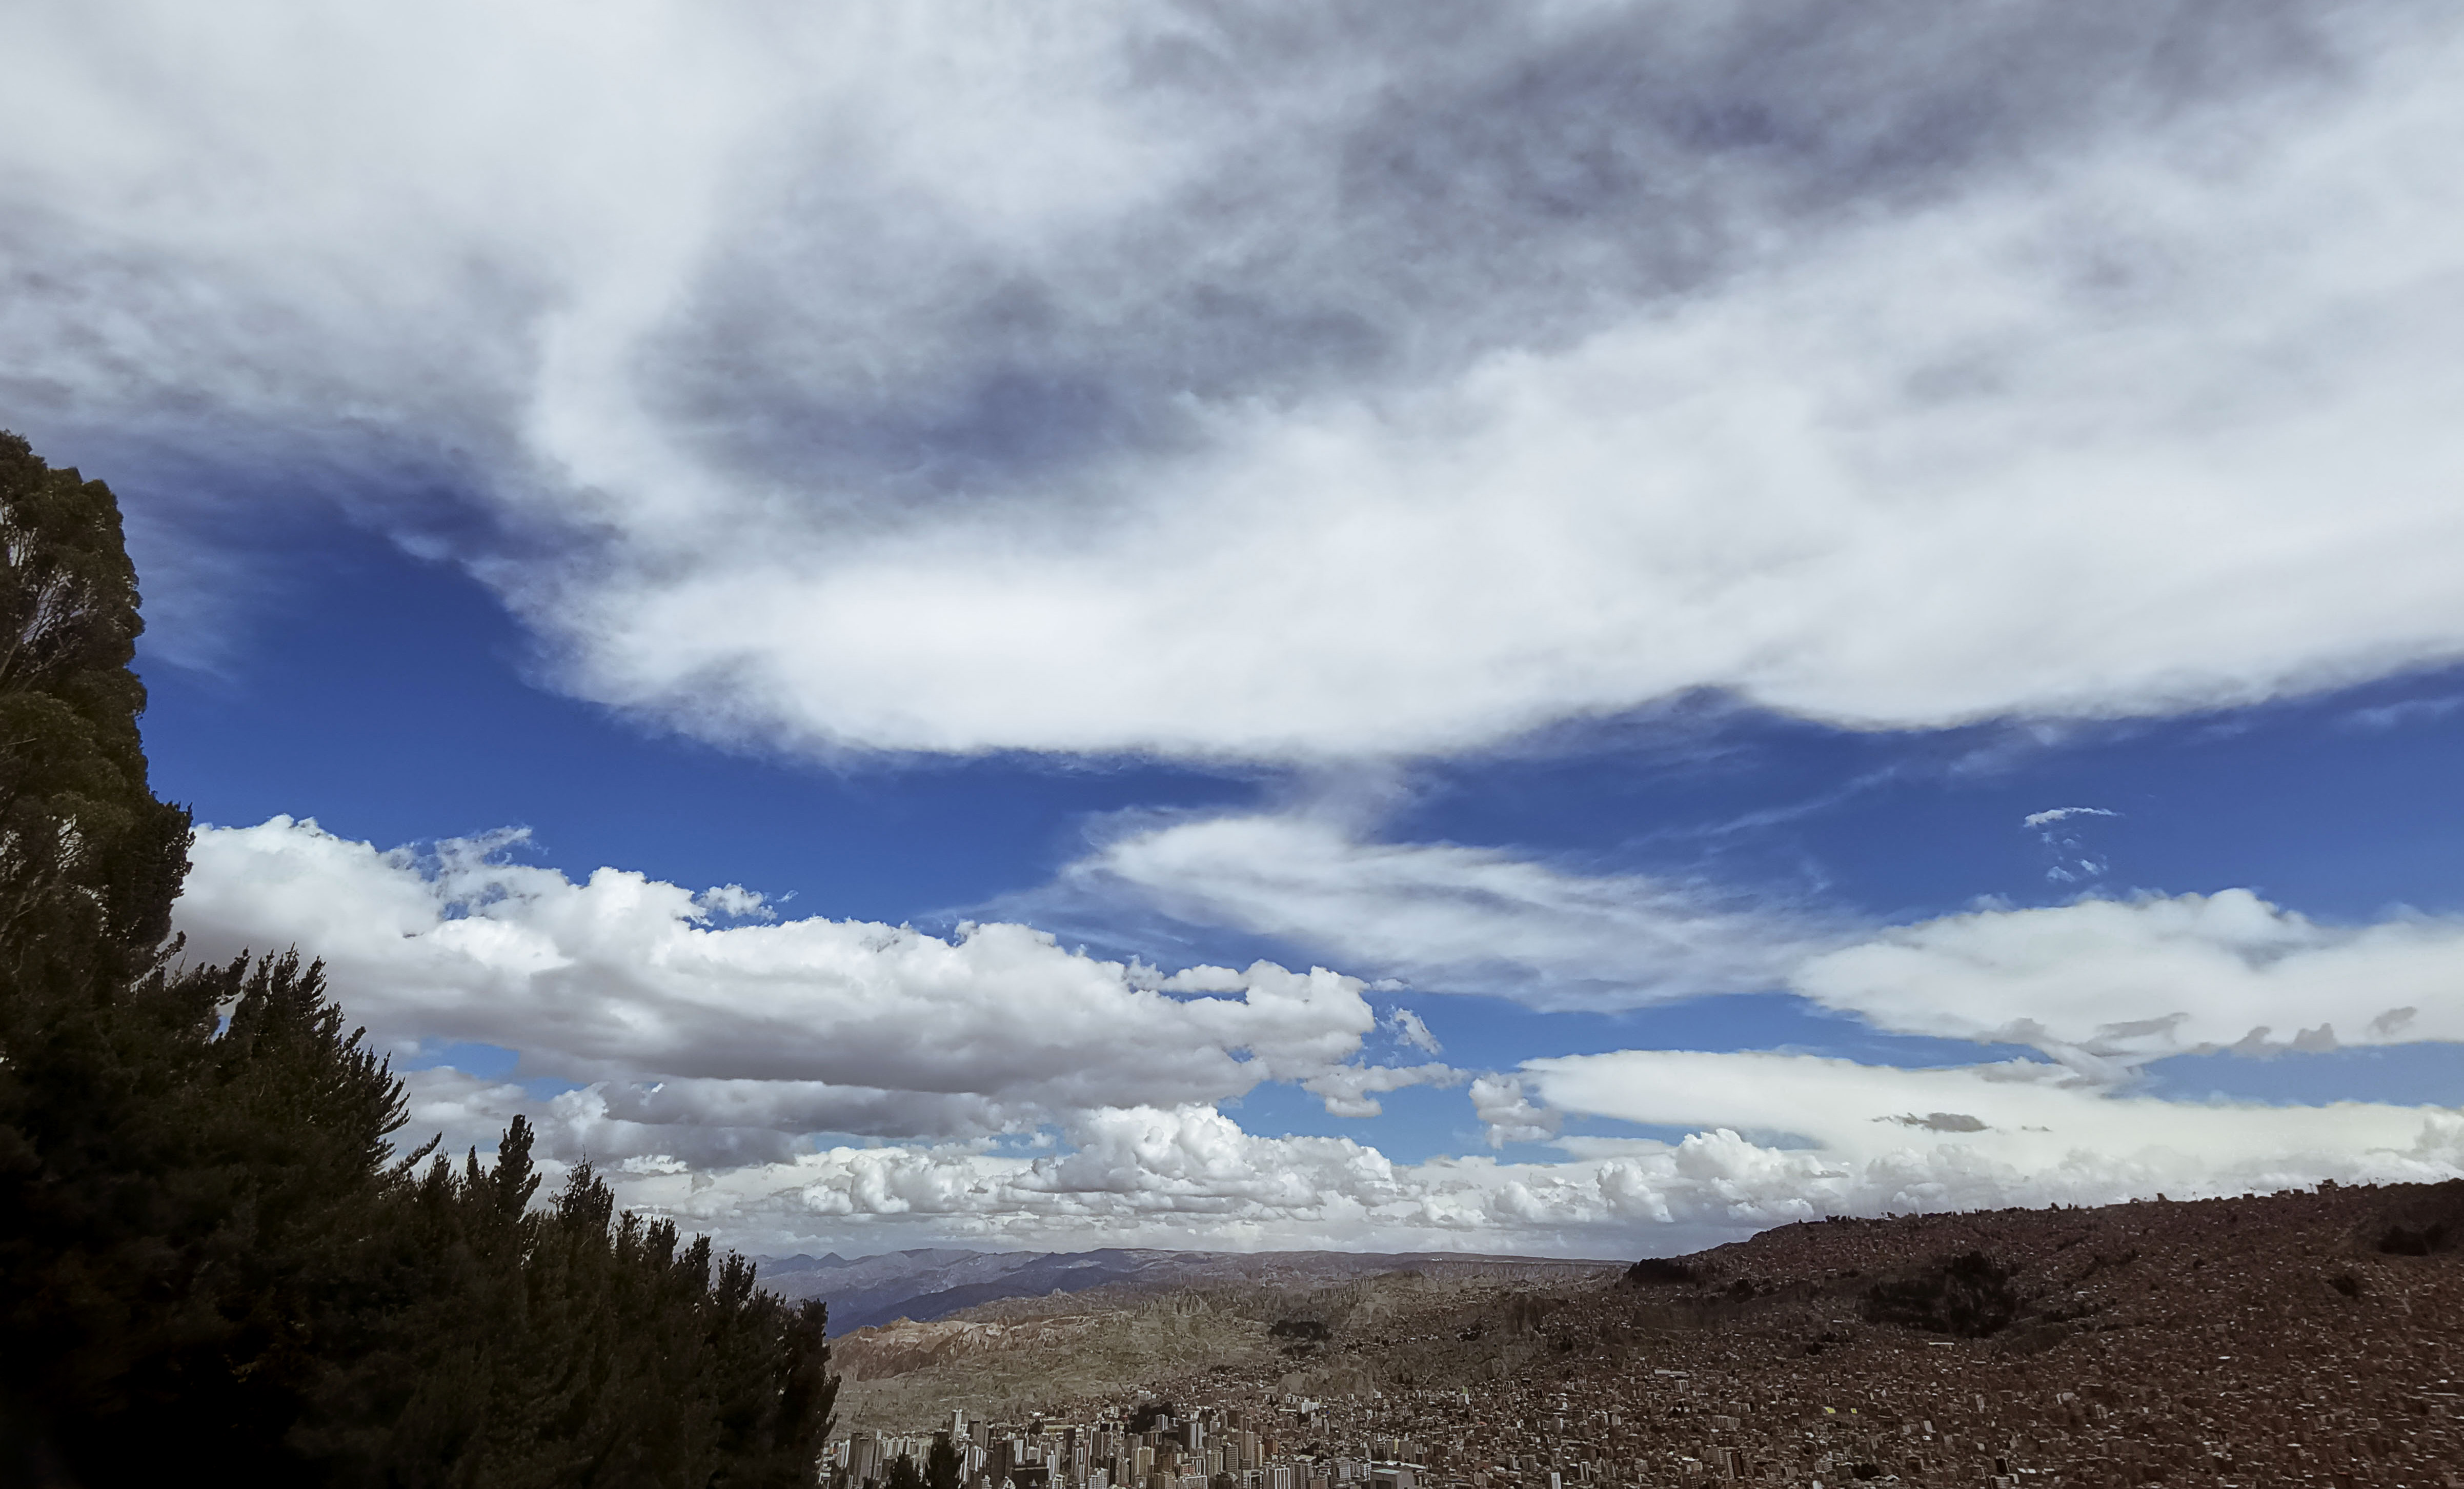
sky, cloud, mountainous landforms, nature, mountain, highland, wilderness, daytime, natural landscape, tree, cumulus, mountain range, hill, atmosphere, ridge, fell, landscape, meteorological phenomenon, national park, horizon, road, valley, plant, winter, forest, hill station, summit, formation, terrain